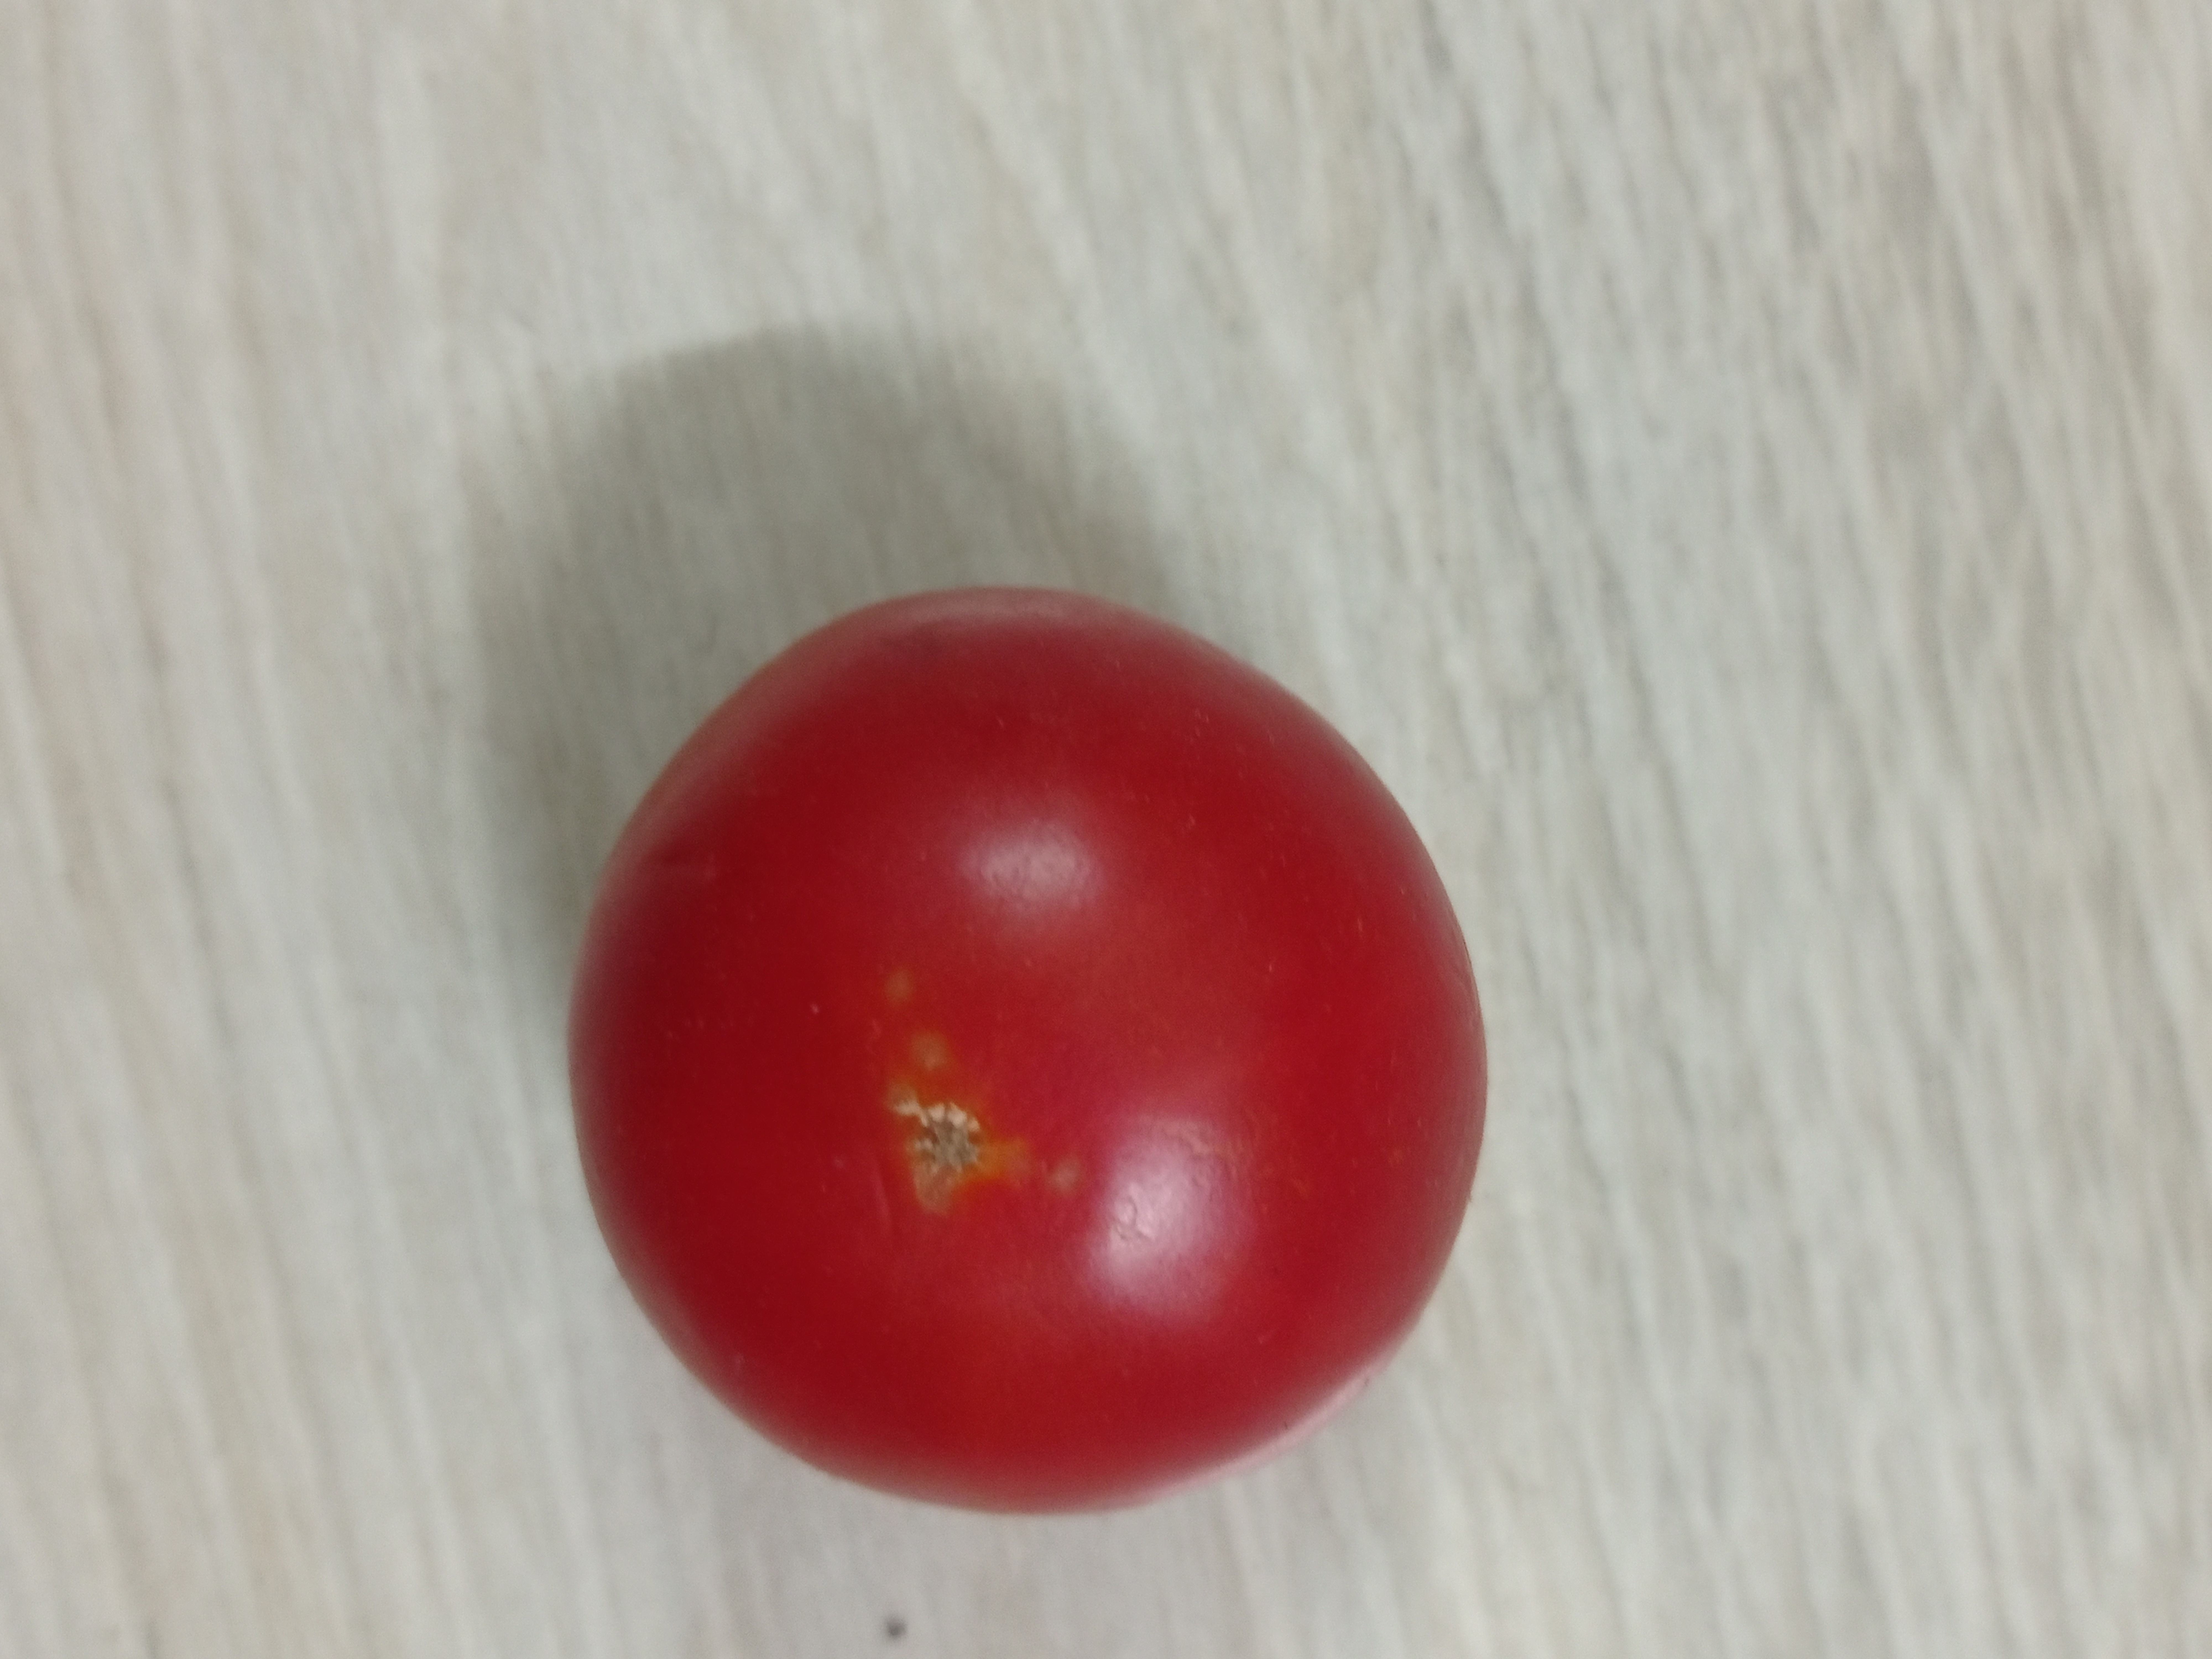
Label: Fresh